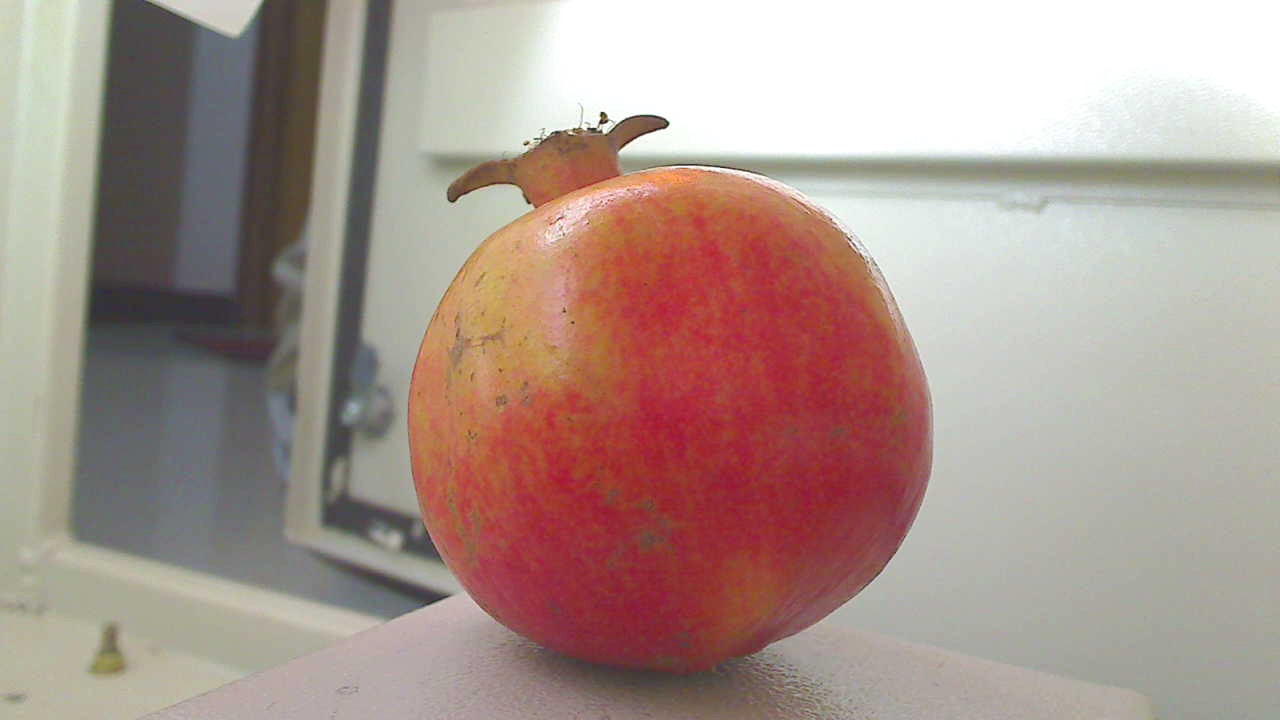
Grade: grade-3
Quality: quality-2